India–United Kingdom relations

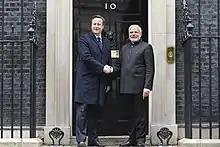
David Cameron welcomes Indian Prime Minister Narendra Modi to Downing Street for bilateral talks, 12 November 2015

Trade was established between Tudor England and Mughal India in 1600 when Elizabeth I granted the newly formed East India Company a royal charter by sending precious gifts to the Mughal court of Emperor Akbar the Great. Sir Thomas Roe was an envoy to the Mughal Emperor Jahangir.